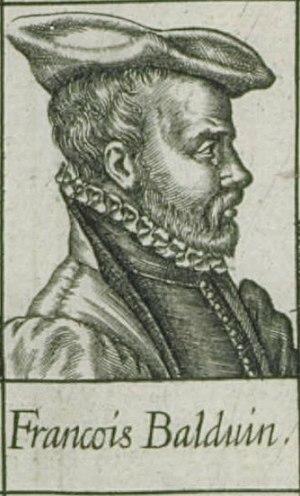
Portrait de François Baudouin. Estampe du graveur Léonard Gaultier, dans Pourtraictz de plusieurs hommes illustres qui ont flory en France depuis l'an 1500 jusques à présent.
François Baudouin, Bauduin ou Balduin est un jurisconsulte, théologien et humaniste, né le 1ᵉʳ janvier 1520 à Arras, mort le 24 octobre 1573 à Paris. Il navigua entre catholicisme et protestantisme et tenta de mettre son érudition au service de la paix religieuse.